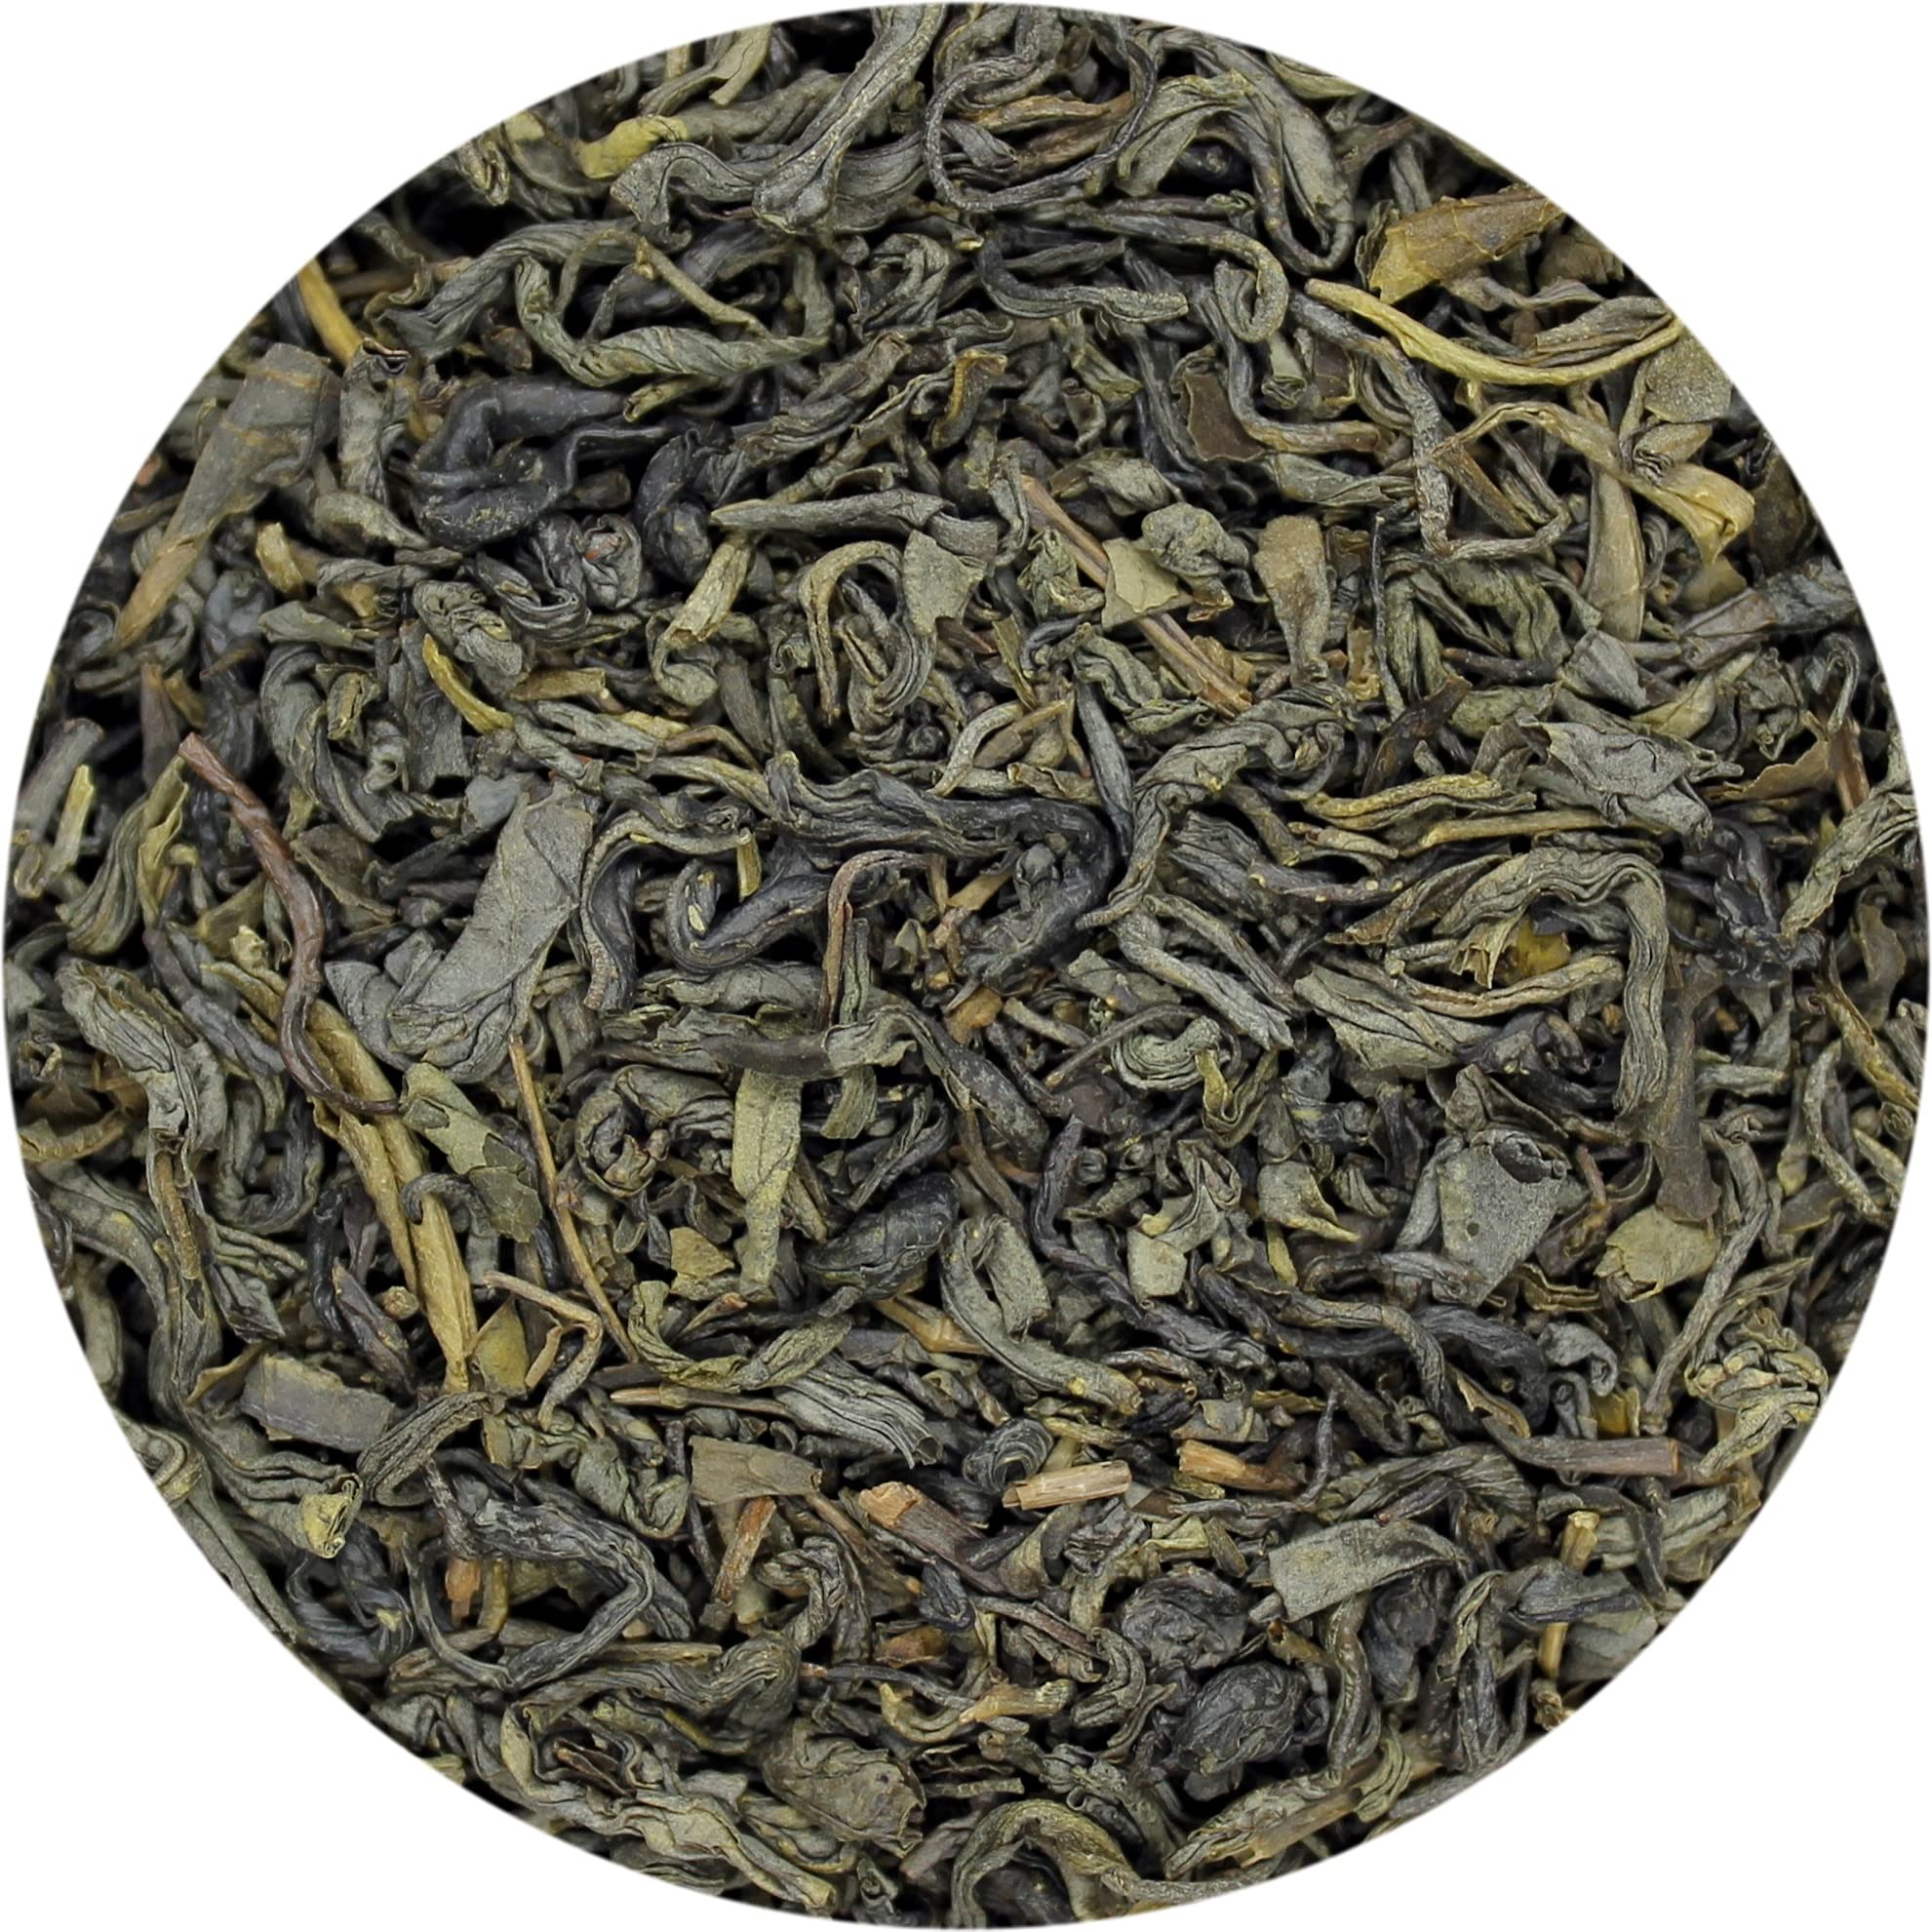
Item Name: SpecialTea Company Green Dragon Green Tea - 1 oz. Loose Leaf
Bullet Point 1: GREEN TEA: Green tea is the oldest of all the tea types. Green teas are divided into 2 main categories – pan fired or Chinese style and steamed or Japanese style. Green teas are known for their wonderful umami and vegetal character.
Bullet Point 2: POWERFUL ANTIOXIDENTS: Green teas are known for their health benefits as they are packed with antioxidants like EGCG.
Bullet Point 3: CAFFEINE LEVEL: Tea offers a variety of caffeine levels depending on the type of tea. In general, green tea has a medium caffeine level, for most people is the perfect amount to help you feel awake all day.
Bullet Point 4: REAL LOOSE LEAF TEA: Loose leaf tea is a healthier purer way to drink tea. Our 1 oz. sample brews about 10 cups of tea.
Bullet Point 5: PREMIUM LOOSE-LEAF TEA: Premium tea leaves have all their essential oils intact, so the flavor, quality and health benefits are maintained. Individually hand packed in the USA in a resealable pouch to retain freshness.
Product Description: <p>Lovely rolled leaf with fresh yet strong note.</p><p>Ingredients: Green tea.</p>
Value: 1.0
Unit: Ounce

Price: 7.32